Fred A. Seaton

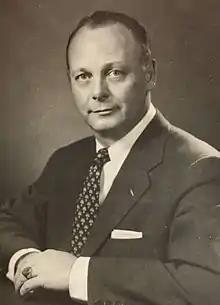
Seaton as Interior Secretary

Frederick Andrew Seaton (December 11, 1909 – January 16, 1974) was an American newspaperman and politician. He represented the U.S. state of Nebraska in the U.S. Senate and served as U.S. Secretary of the Interior during Dwight D. Eisenhower's administration.